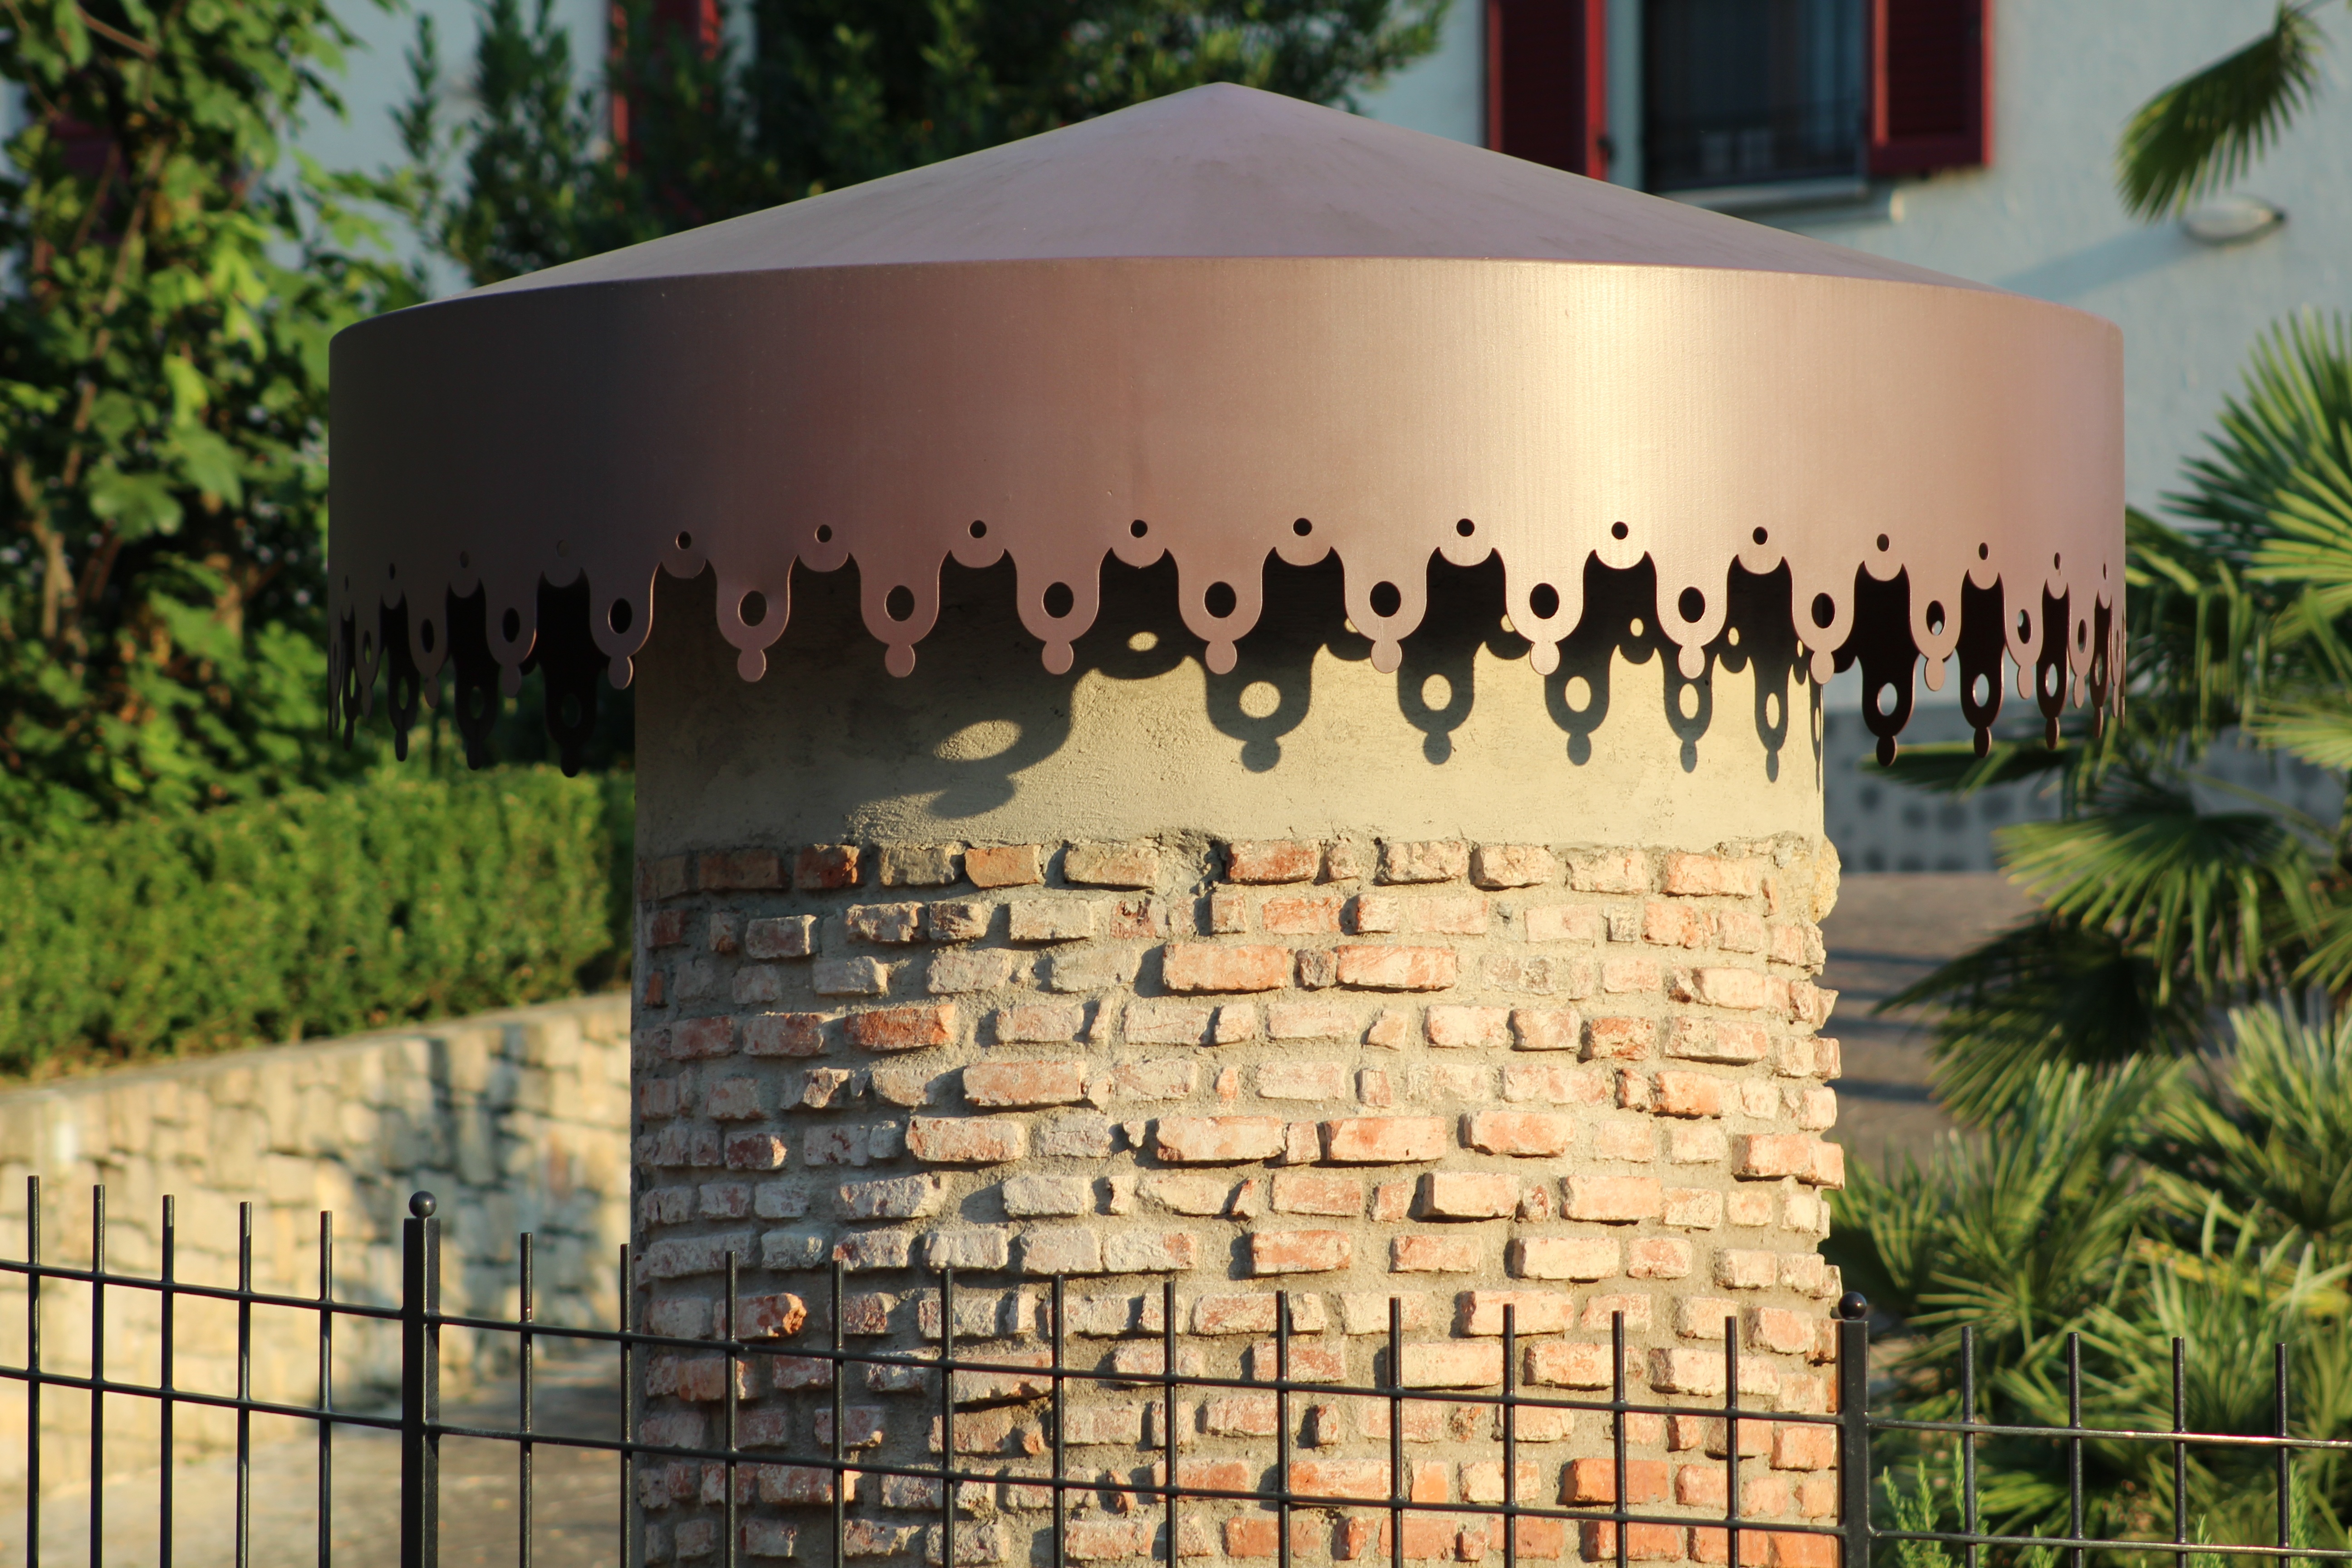
wood, house, wall, garden, memorial, appliances, pozzo